The Secret River (Rawlings book)

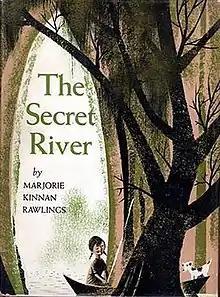
Cover of first edition

The Secret River is a children's fantasy novel by Marjorie Kinnan Rawlings, author of "The Yearling". Published in 1955, "The Secret River" received a Newbery Honor Award. The first edition, illustrated by Caldecott Medal winner Leonard Weisgard, was issued after Rawlings' death. The book was revised and reissued in 2009 with illustrations by Caldecott Medalists Leo and Diane Dillon. The new edition received an international children's book design award in 2012. "The Secret River" is the only book Rawlings wrote specifically for children. The story of young Calpurnia, who goes on a quest to find a magical river and catch fish for her starving family and friends, it has two themes common in Rawlings' writing, the magic of childhood and the struggle of people to survive in a harsh environment.